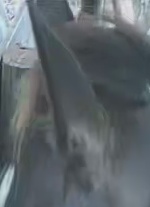
Face region: ears (position_of_ears)
Pain indicator: not_present